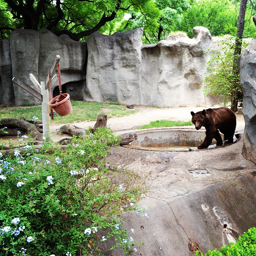
A brown bear walking in his habitat at zoo
a brown bear in a man made environment
a brown bear walking around his habitat at the zoo
A brown bear cub in tone pond next to bushes.
A bear walking around a well of water.